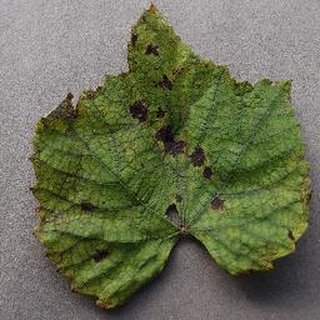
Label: grape_leaf_blight